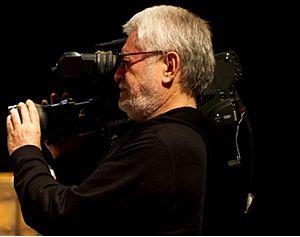
Walter Carvalho est un réalisateur et directeur de la photographie brésilien né en 1947 à João Pessoa.